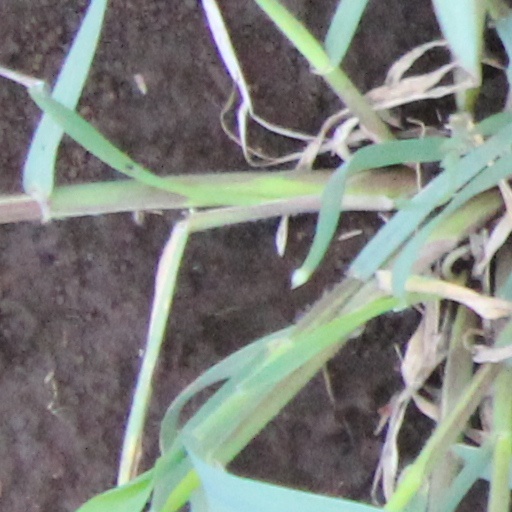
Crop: wheat